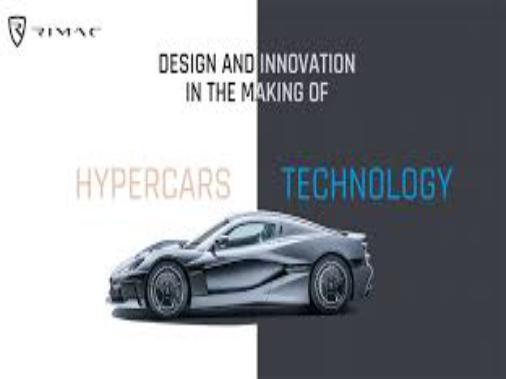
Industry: Transportation